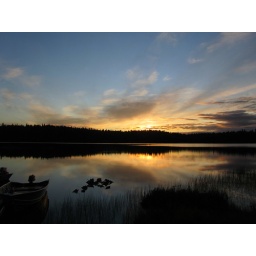
sunset over butterfly lake